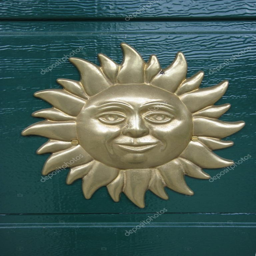
the bas - relief face is hinging on the door -- stock photo #